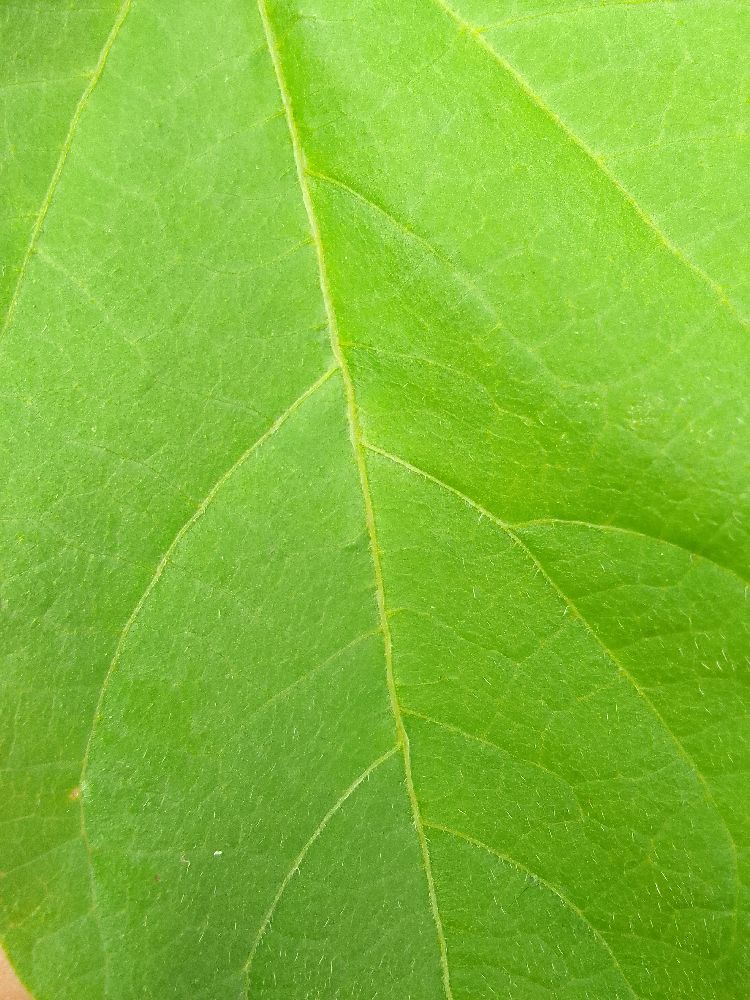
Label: healthy